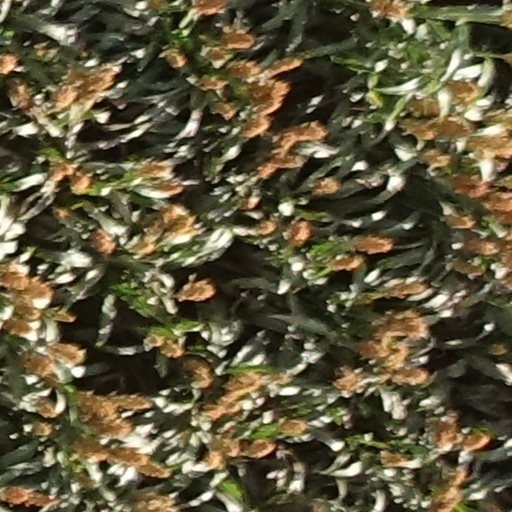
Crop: sorghum